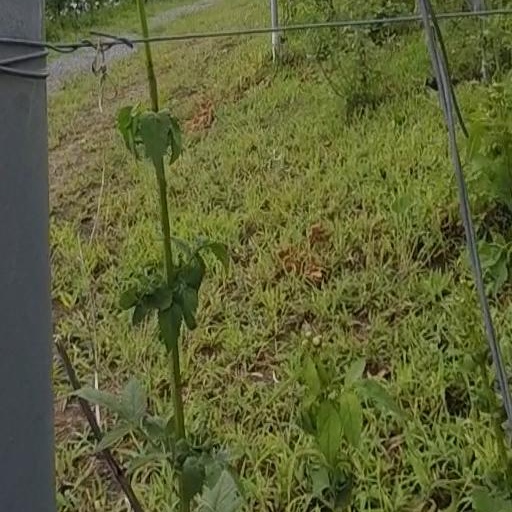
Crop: grape